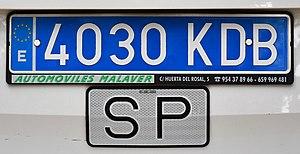
Plaque d'immatriculation arrière de taxi espagnol, bleure depuis 2018.
La plaque d'immatriculation espagnole est un dispositif permettant l'identification des véhicules espagnols.